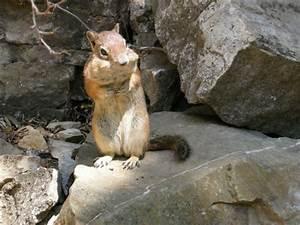
squirrel